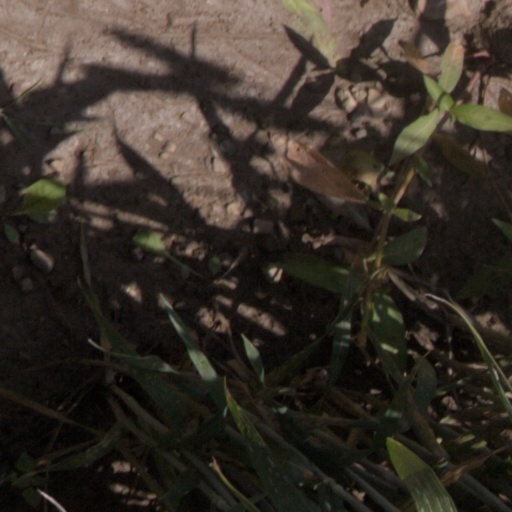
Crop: wheat